Marion Cox

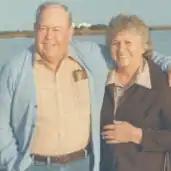

Marion "Preacher" Cox (October 2, 1920 – October 13, 1996) was a NASCAR Grand National Series car owner. He would serve more than two years in World War II.